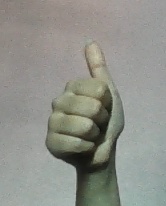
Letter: aleff